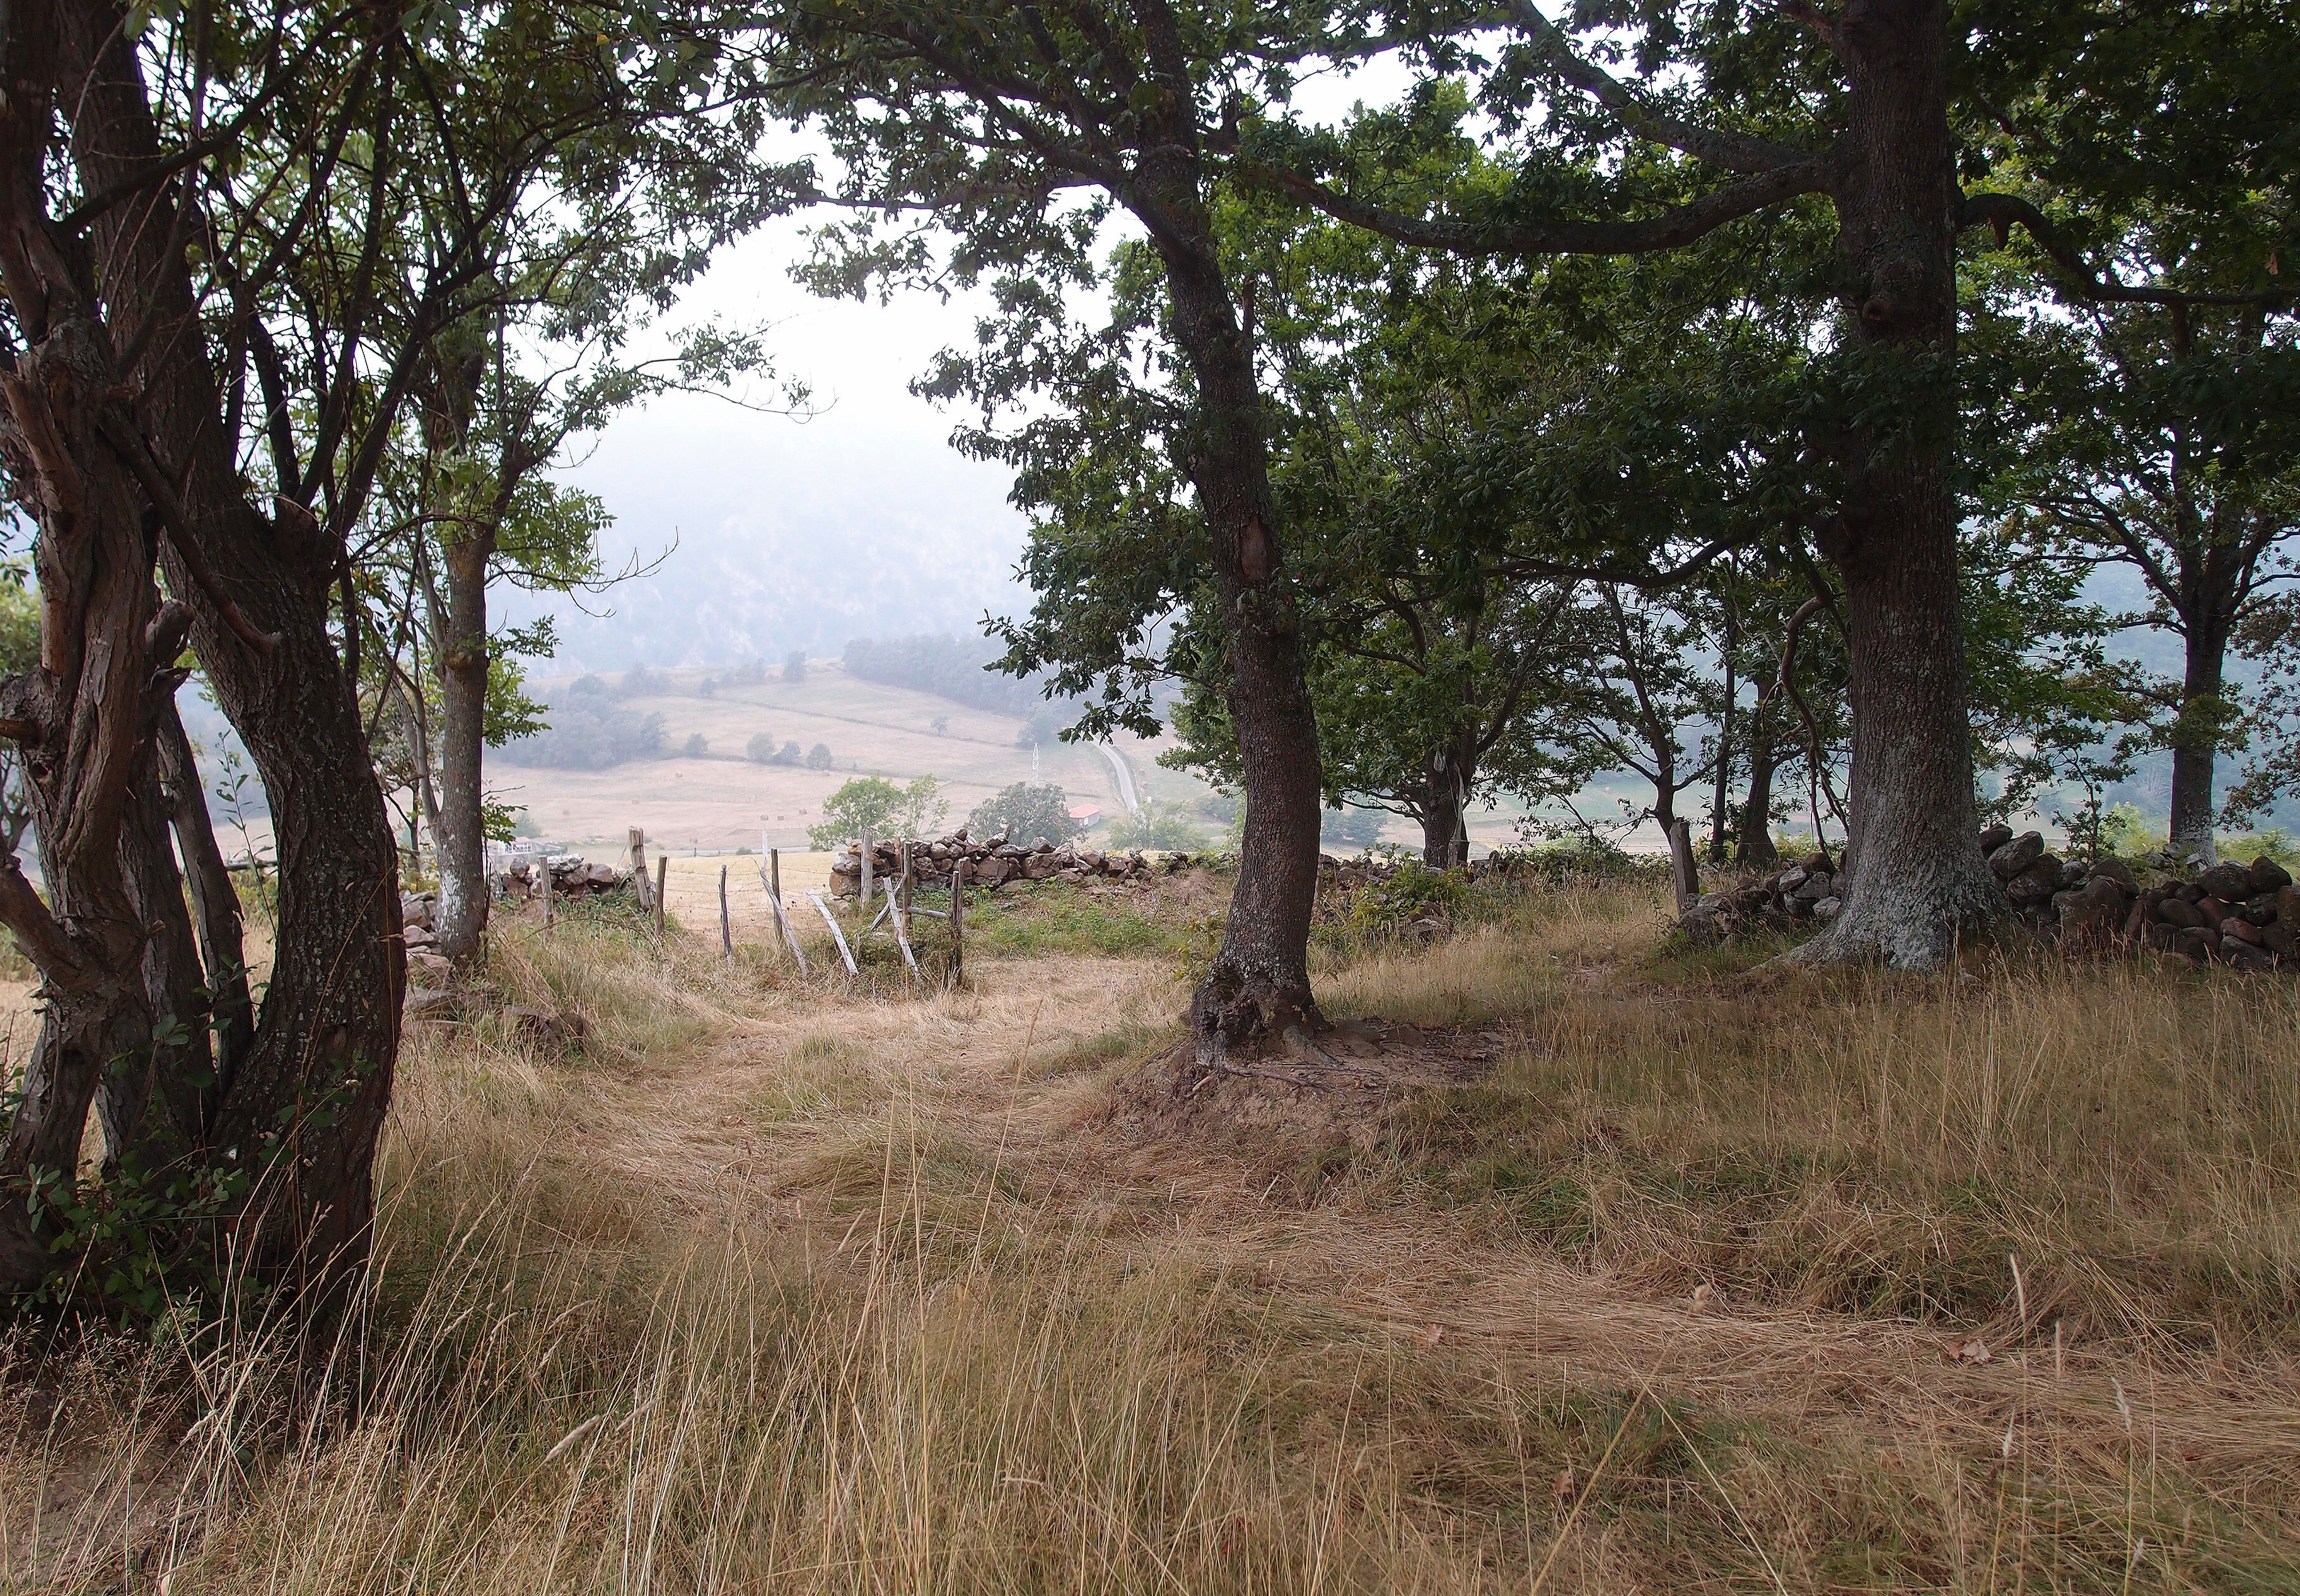
tree, trail, farm, meadow, prairie, pasture, ranch, savanna, plantation, woodland, habitat, ecosystem, rural area, natural environment, land lot